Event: Nepal Earthquake
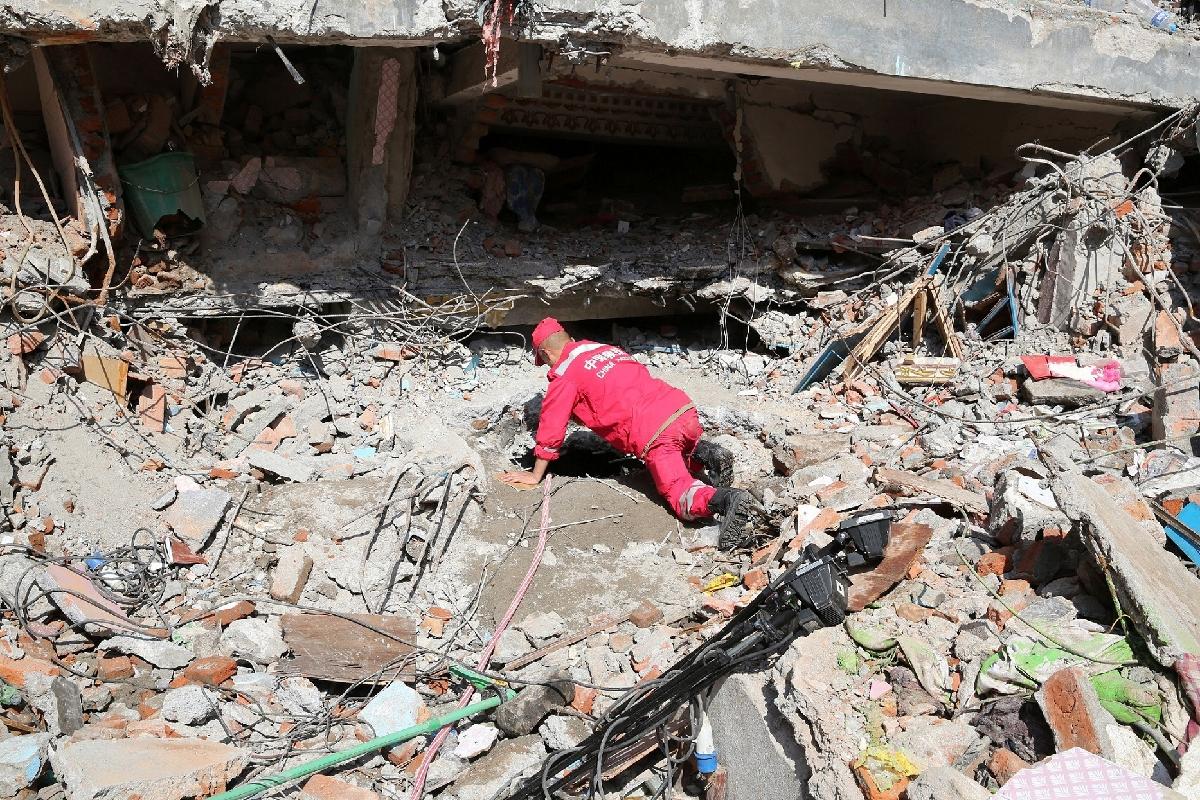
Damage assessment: damage